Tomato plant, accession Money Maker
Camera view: vertical (180 deg); turntable rotation: 150 degrees
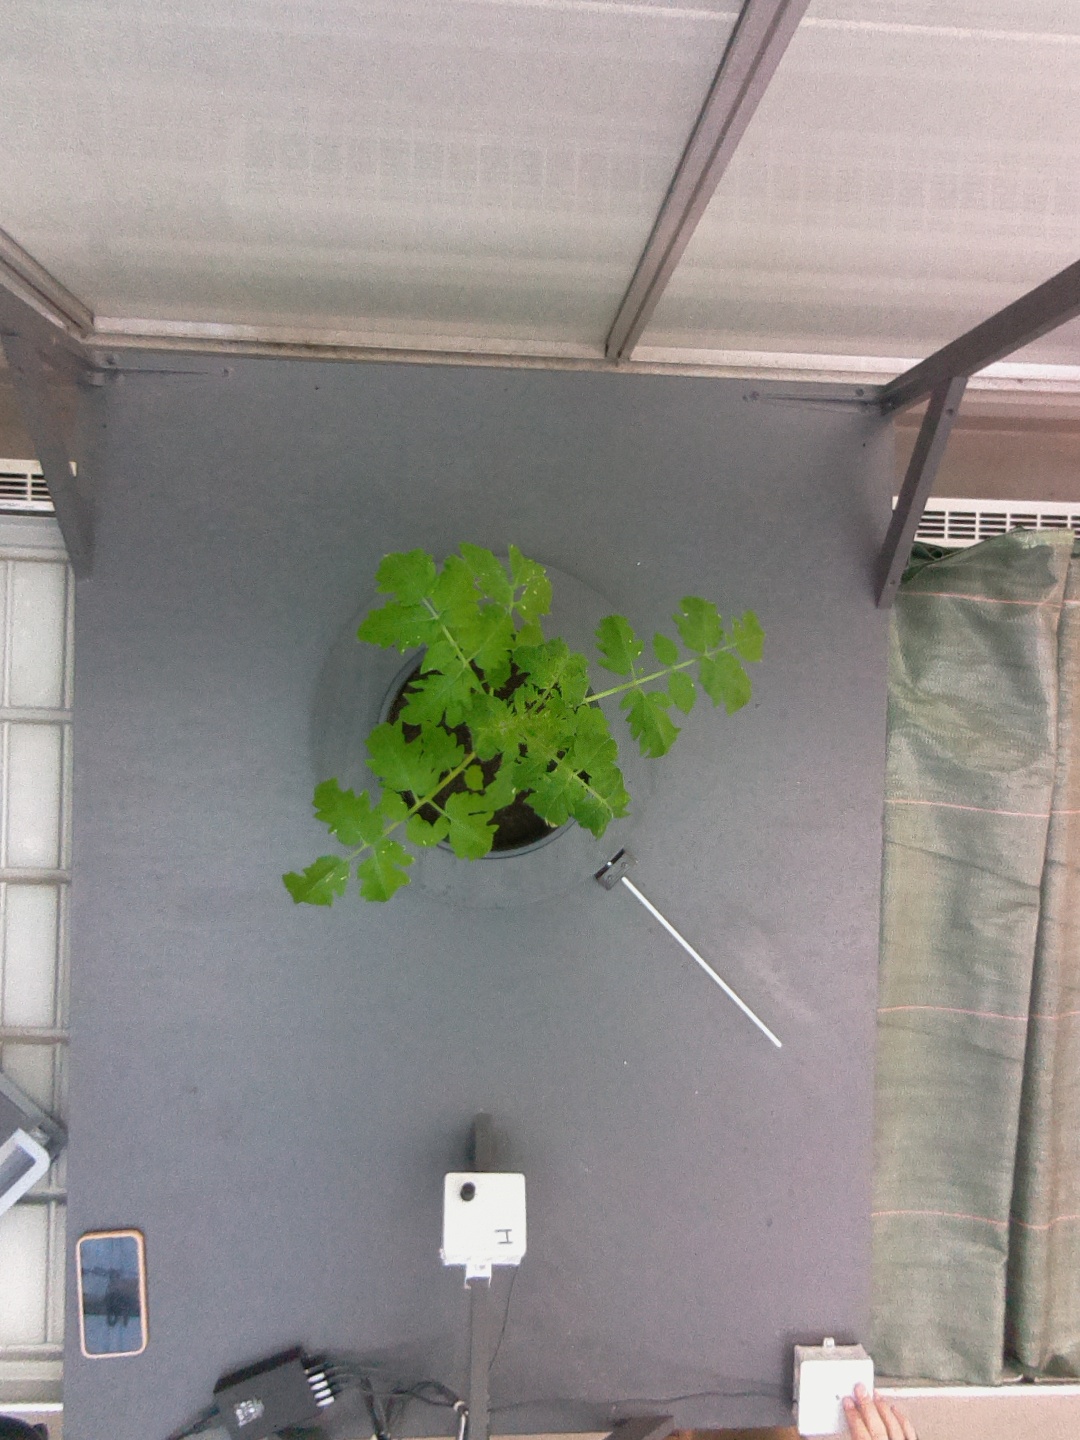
BBCH growth stage 13: 6 of true leaves visible